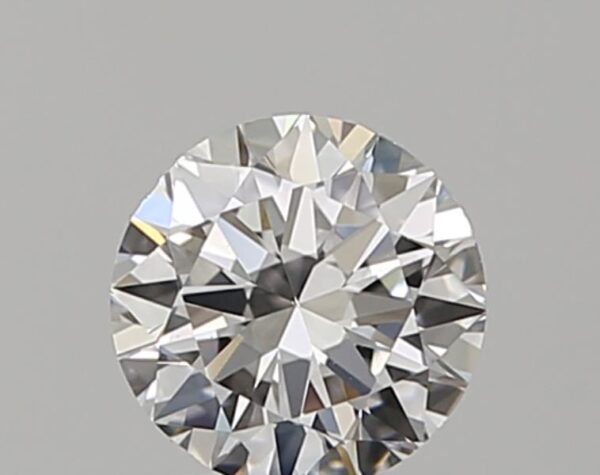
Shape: round
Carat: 0.5
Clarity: VS2
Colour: D
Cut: GD
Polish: EX
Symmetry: VG
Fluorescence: ST
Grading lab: GIA
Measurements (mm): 5 x 5.06 x 3.1